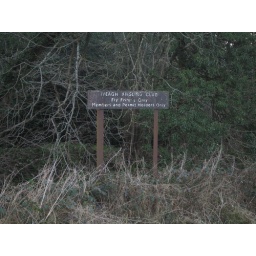
You can only fly fish in this river